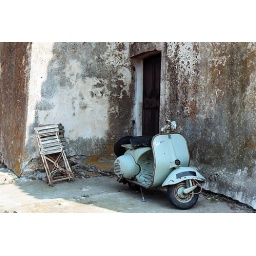
Lost in the mountain an old chair and an old lovely vespa.